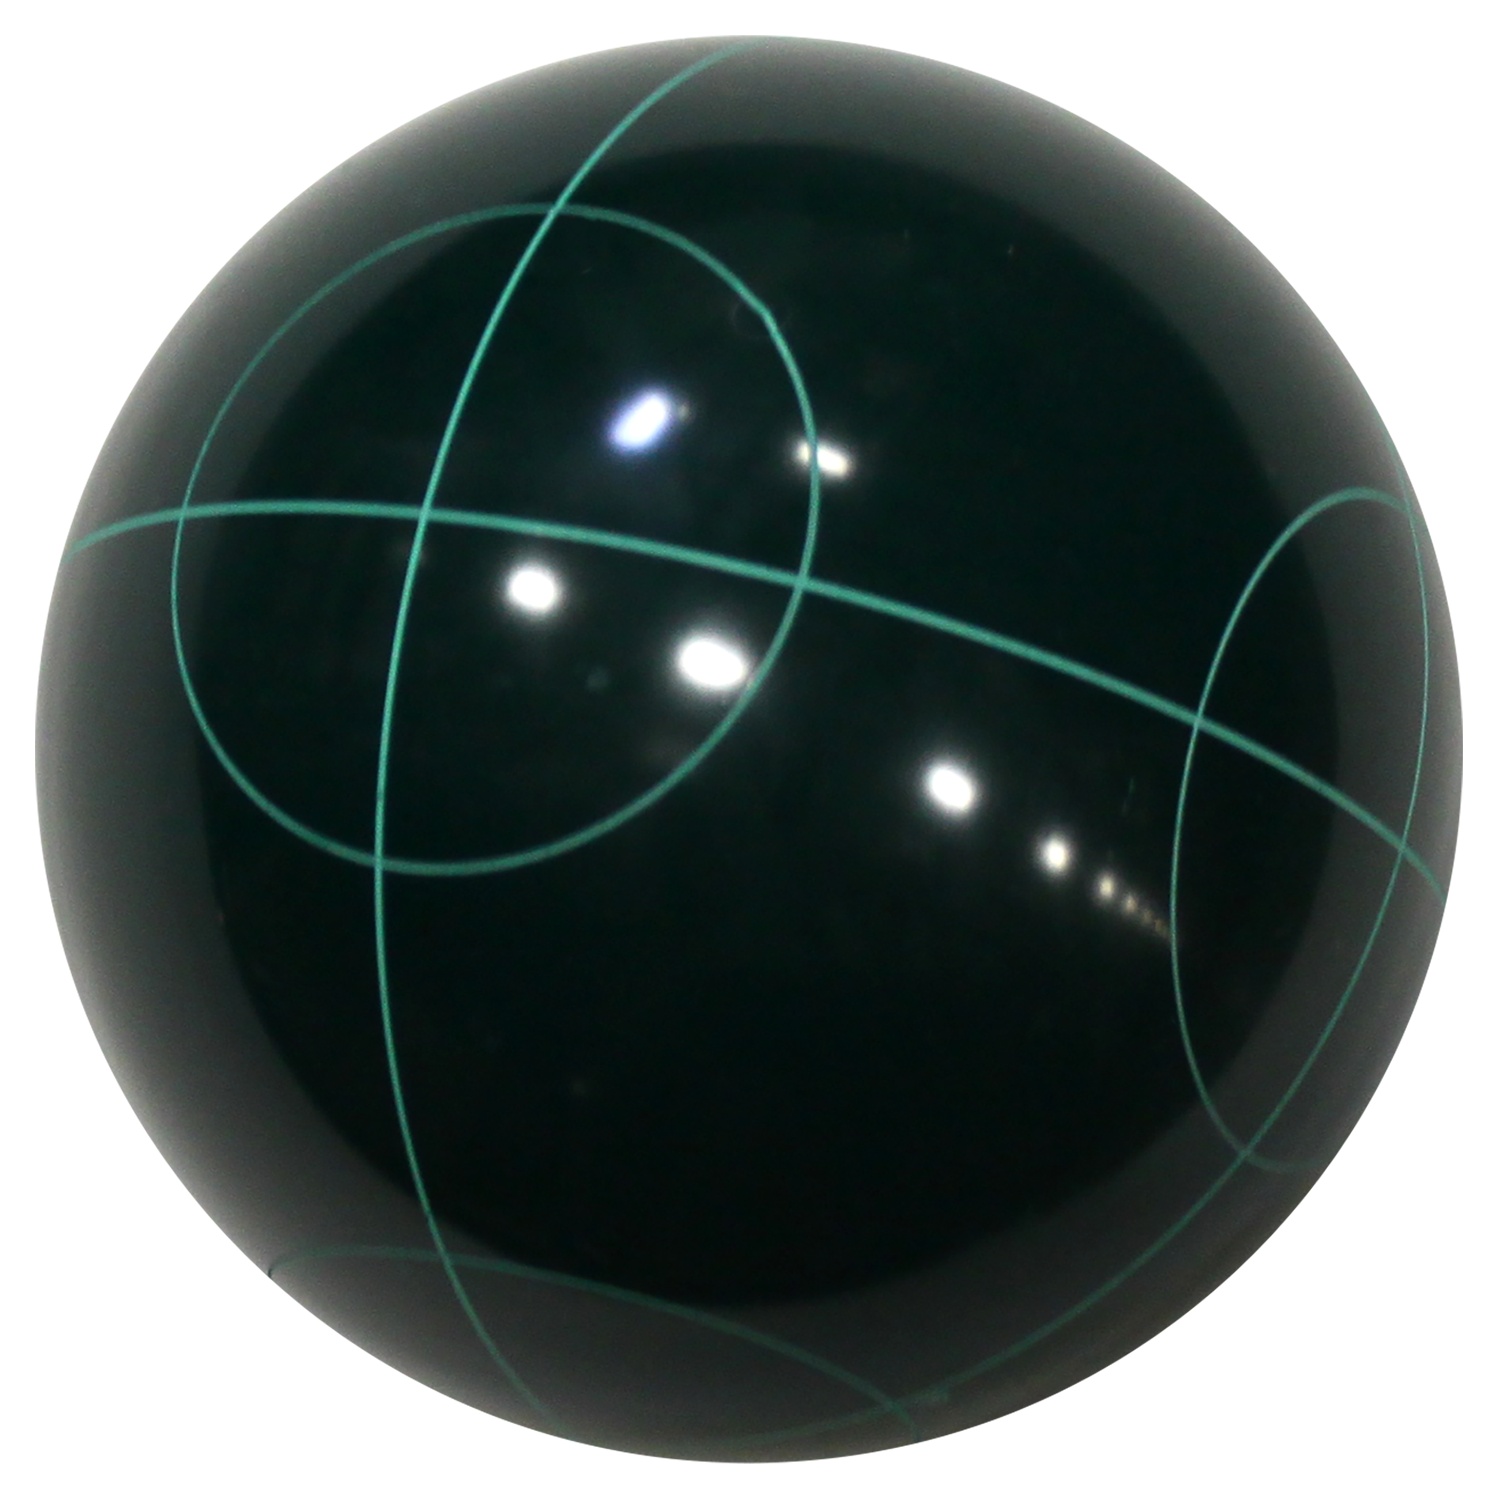
CHAMPIONS SERIES- BOCCE Balls 107mm
Highest quality – We listened to our customers and upgraded to a solid polyresin construction and official weight of 2lbs (920g +/- 10g). High Visibility - Our sets include a full size pallino, making it easy to see and prevents it from getting lost in the lawn. Bocce Balls - come with multiple scoring patterns making it a great game for groups of (2-8) players Great for – tournaments, yard games, family picnics, camps, and social events View Online Manual WARNING: Cancer and Reproductive Harm www.P65Warnings.ca.gov
Brand: Baden Sports
Category: Sporting Goods > Outdoor Recreation > Outdoor Games > Lawn Games > Bocce Ball Sets